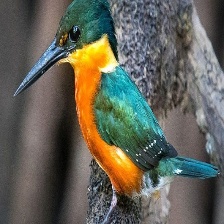
Species: PYGMY KINGFISHER
Scientific name: ISPIDINA PICTA